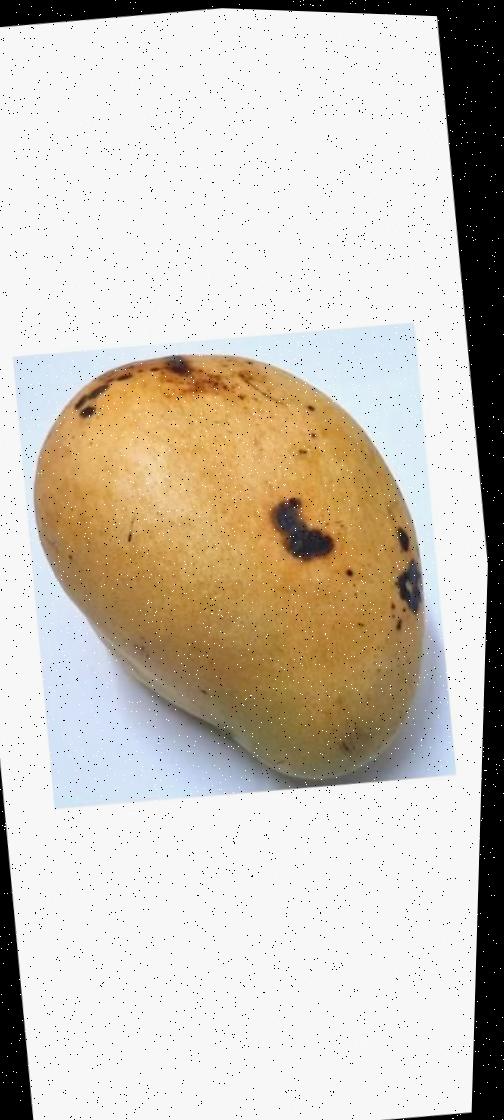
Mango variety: Bari-11